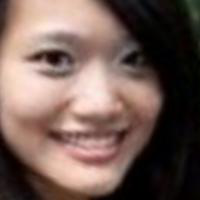
Age group: age 11-20